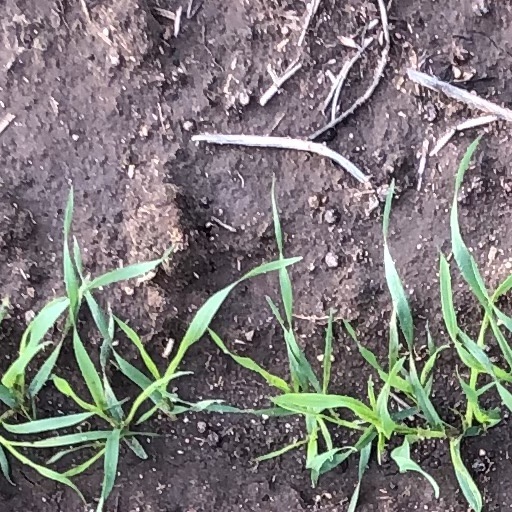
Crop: wheat